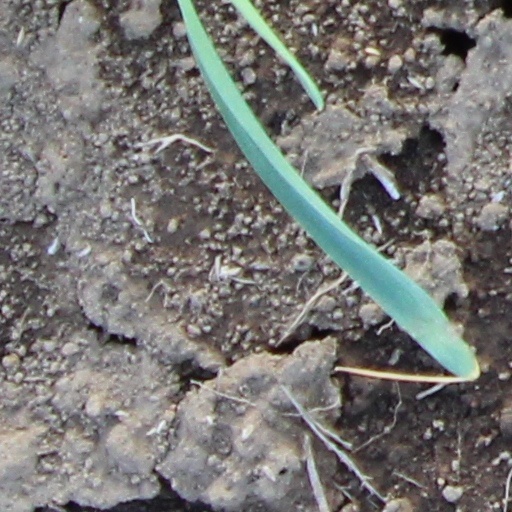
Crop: wheat